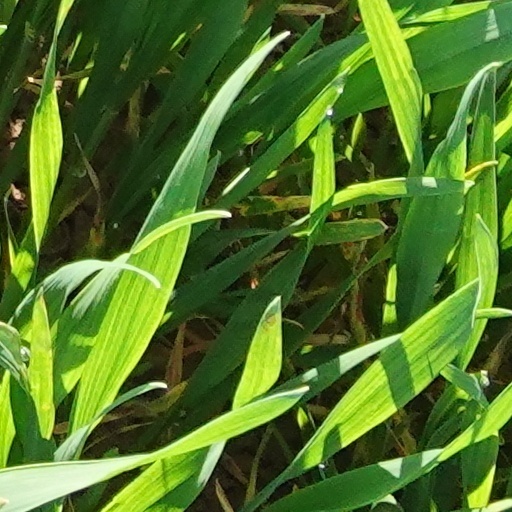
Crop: wheat